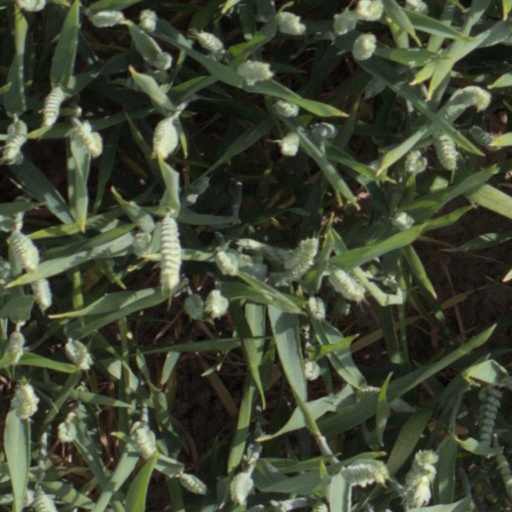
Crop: wheat